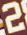
Number: 2